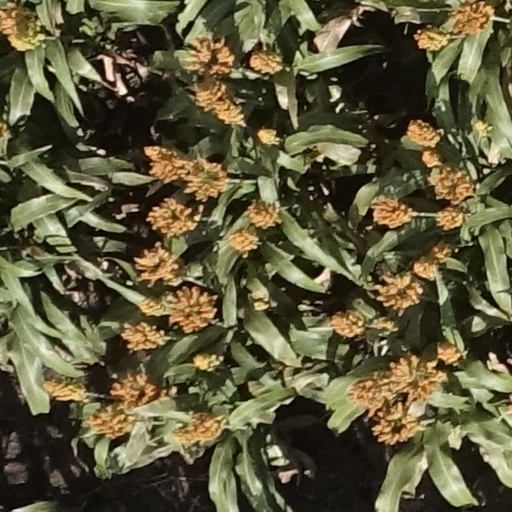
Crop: sorghum